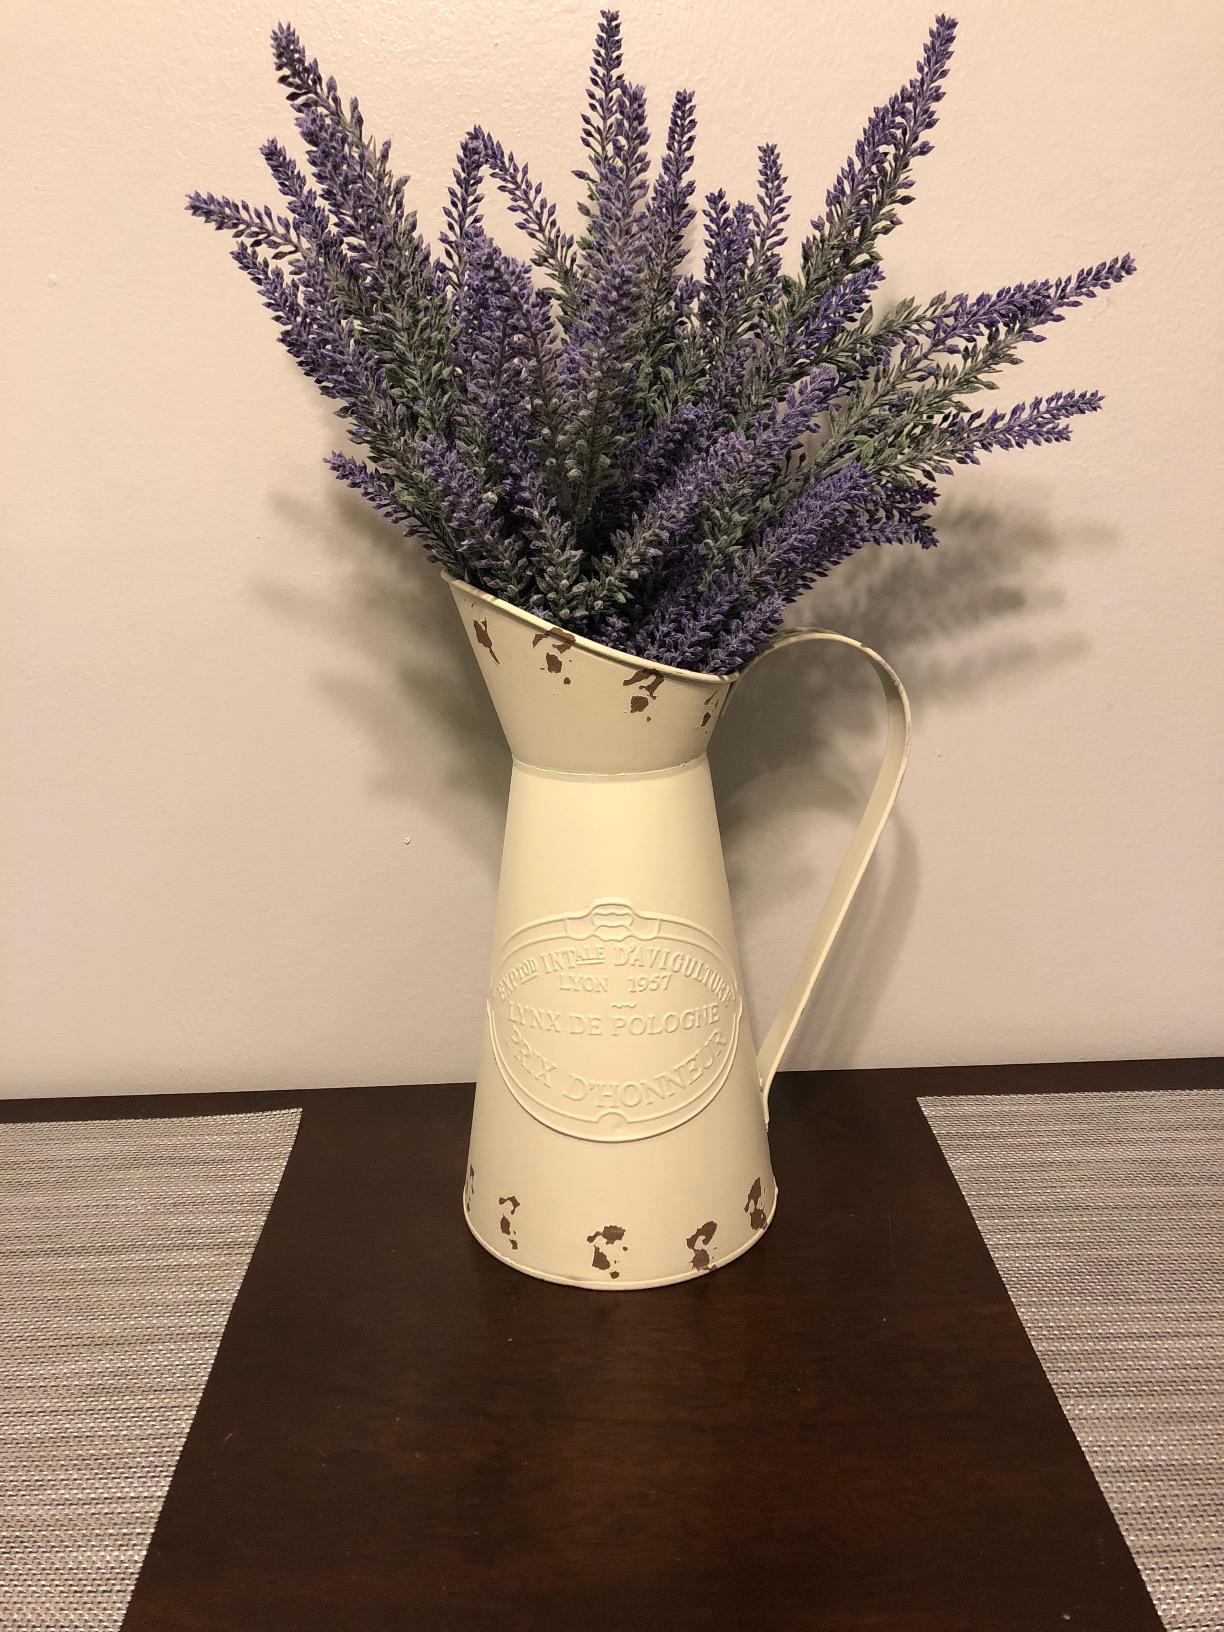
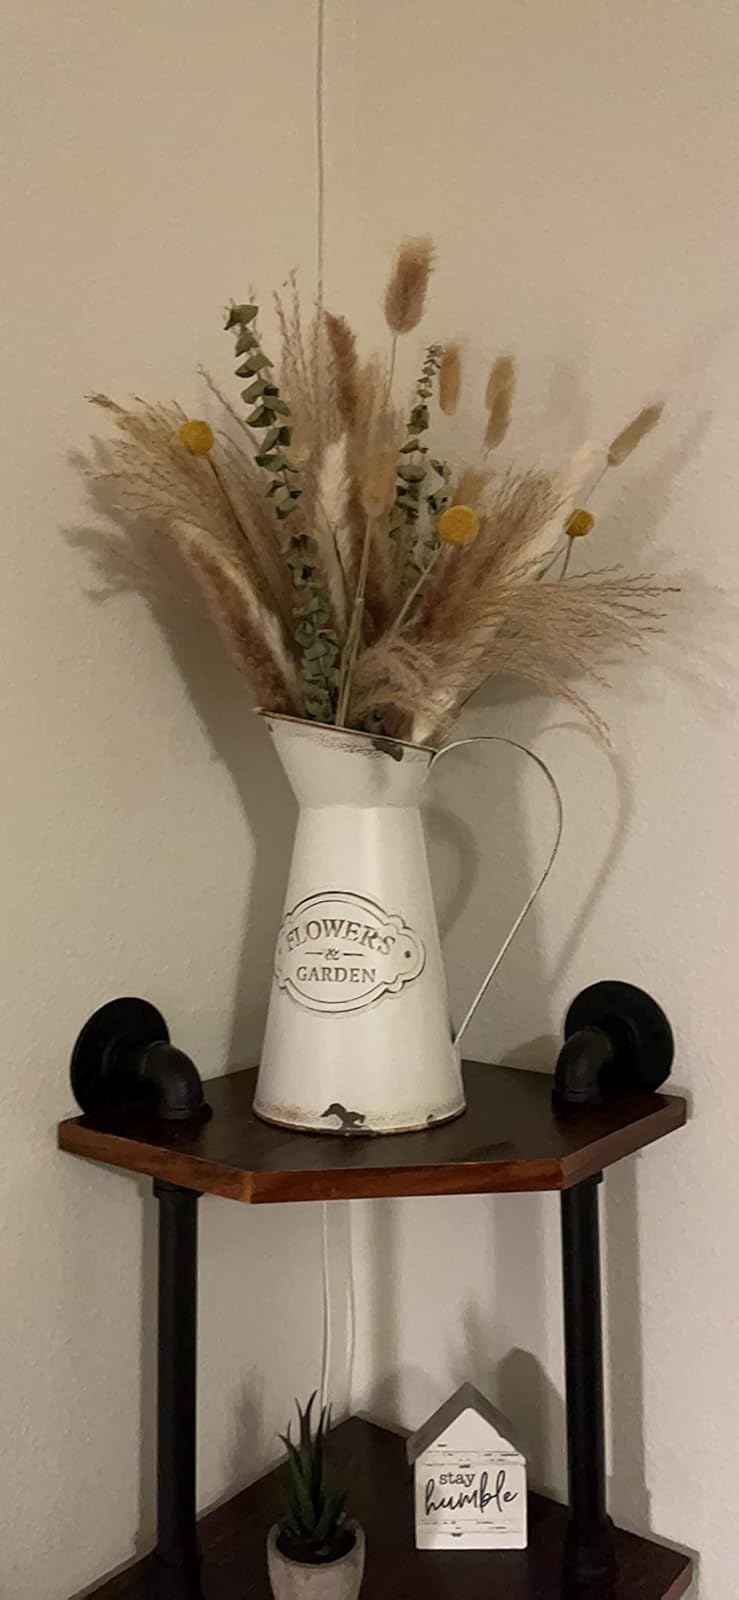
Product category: vase
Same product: no